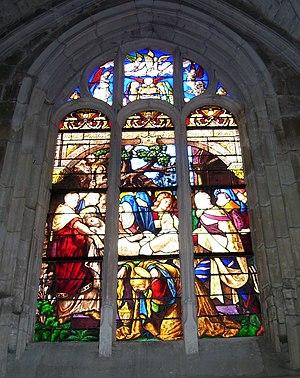
Vitrail dans l'église Saint-Martin de Broglie dans l'Eure. Verrière de la Mise au tombeau, 16e, 17e et 19e siècle. (Les vitraux de Haute-Normandie, Éditions du CNRS, Paris 2001, p. 123-124, ISBN 2-271-05548-2)